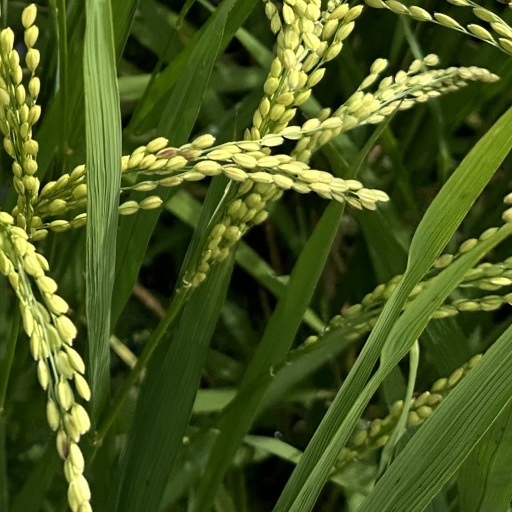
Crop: rice